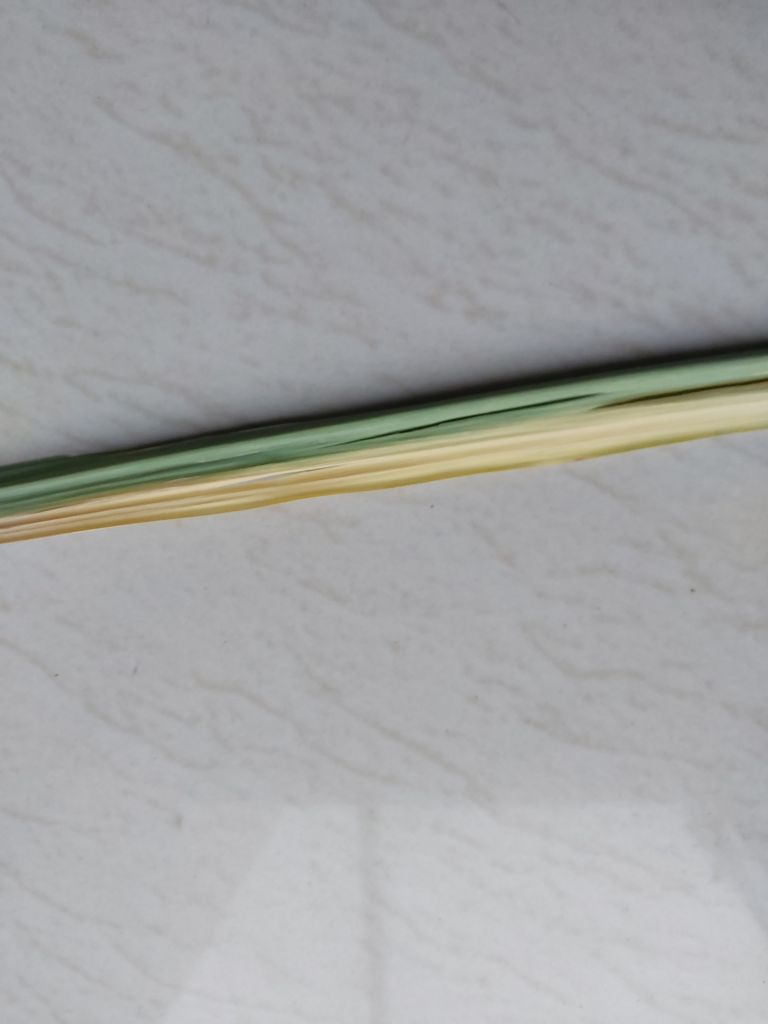
Label: Banded Chlorosis